William M. Evarts

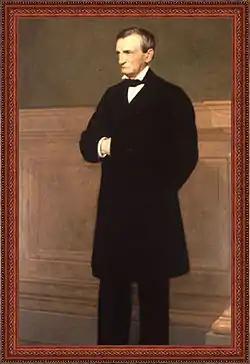
Portrait of William M. Evarts

Evarts served as counsel for President-elect Rutherford B. Hayes before the Electoral Commission that resolved the disputed presidential election of 1876. During President Hayes's administration, he served as Secretary of State. Initially, Evarts did not act upon reports of corruption in the foreign service and supported actions against internal whistleblowers John Myers, Wiley Wells and later John Mosby. However, when President Grant continued to hear such complaints during his post-presidential around-the-world tour, and such were confirmed by internal troubleshooters De B. Randolph Keim and former General turned consul to Japan Julius Stahel, Evarts began to clean house before the 1880 election. He ultimately secured the resignation of a favorite subordinate, Frederick W. Seward, for shielding rascals, and then several consuls in the Far East, including George Seward, David Bailey, and David Sickels. In 1881, Evarts was a delegate to the International Monetary Conference at Paris.